Mechelen incident

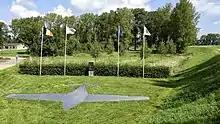
Today, a monument commemorates the crash

Only after landing did Hoenmanns become aware that Reinberger was carrying secret documents when they asked a farmhand, Engelbert Lambrichts, where they were, to be told that they had unknowingly crossed Dutch territory and landed just inside Belgium. On hearing this, Reinberger panicked and rushed back to the plane to secure his yellow pigskin briefcase, crying that he had secret documents that he must destroy immediately. To let him do this Hoenmanns, as a diversion, moved away from the plane. Reinberger first tried to set fire to the documents with his cigarette lighter but it malfunctioned; he then ran to the farmhand who gave him a single match. With this Reinberger hid behind a thicket and piled the papers on the ground to burn them. But soon two Belgian border guards, Sergeant Frans Habets and Corporal Gerard Rubens, arrived on bicycles. Seeing smoke coming from the bushes, Rubens rushed over to save the documents from being completely destroyed. Reinberger fled at first but allowed himself to be taken prisoner after two warning shots had been fired.